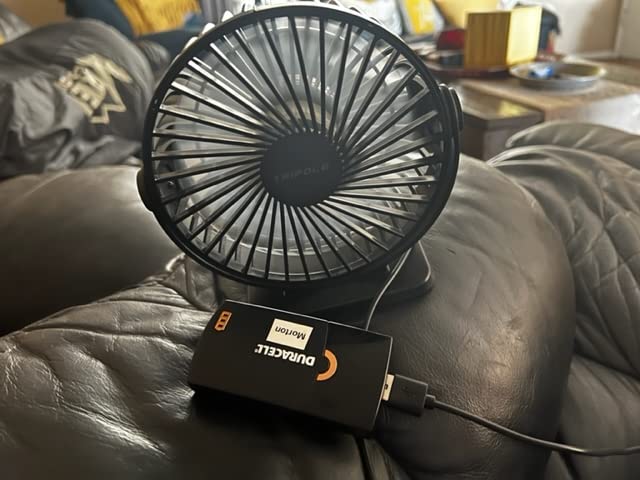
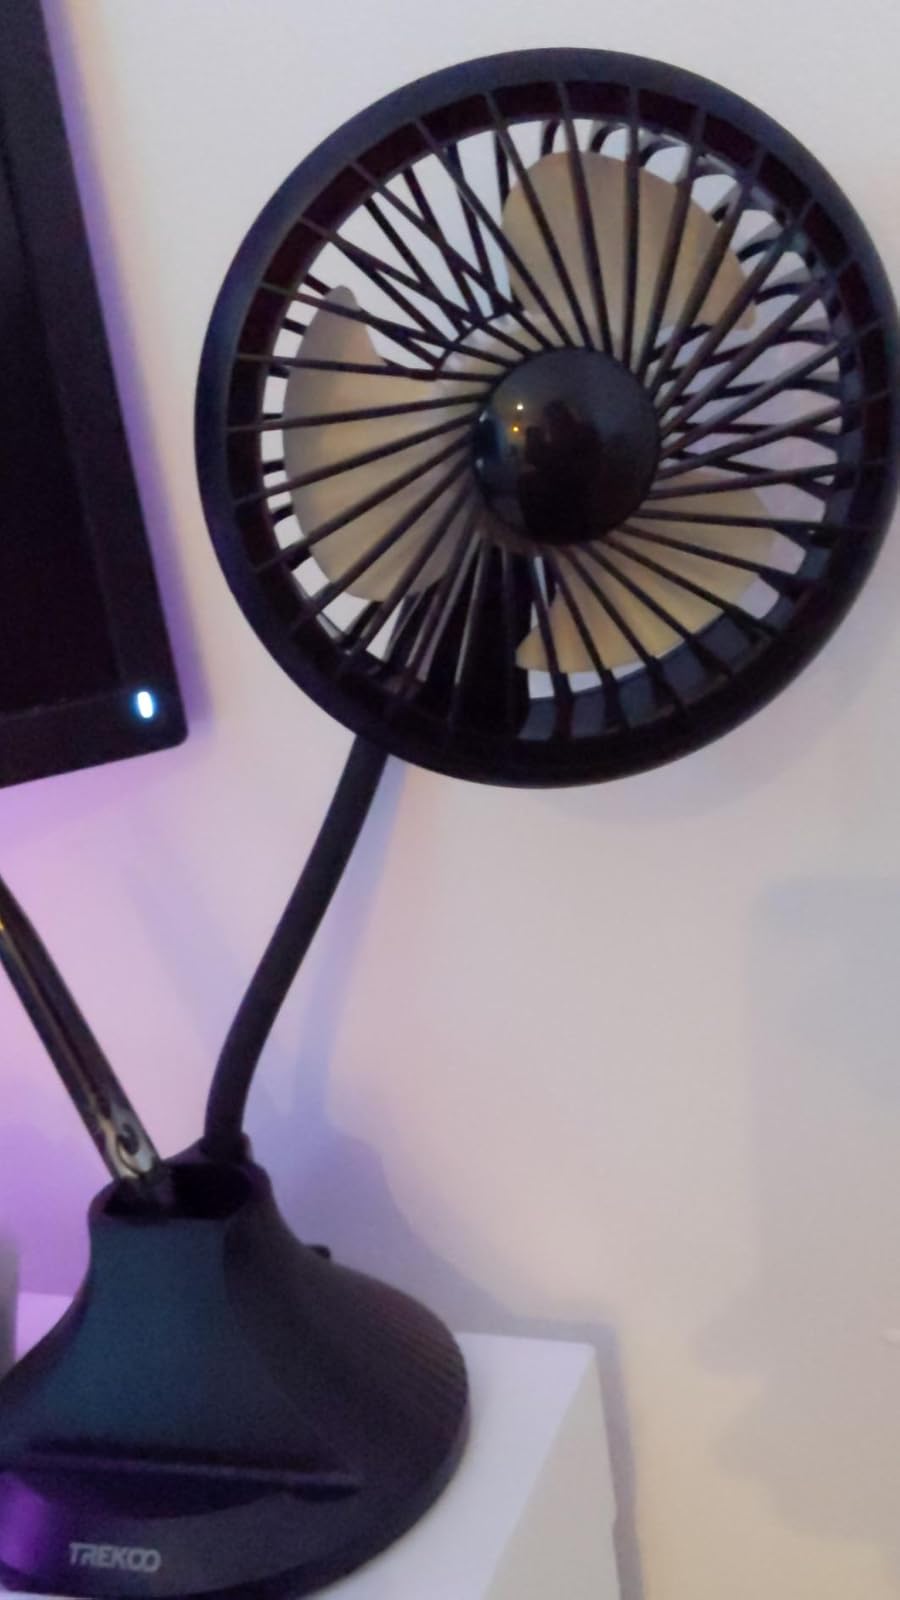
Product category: fan
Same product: no